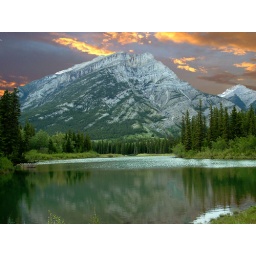
A pond near the bow river near canmore, The sky was photomanipulated because i thought it was boring :)